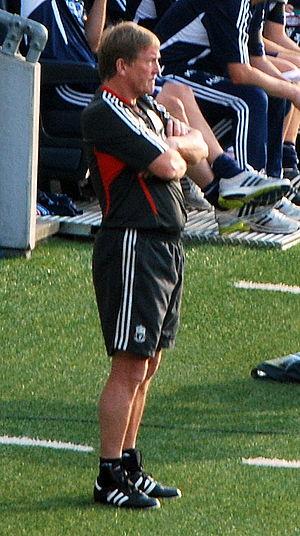
Cet article relate l'histoire du Liverpool Football Club, équipe de football fondée officiellement le 3 juin 1892, et basé dans la ville de Liverpool, dans le Nord-Ouest de l'Angleterre.
Stéphane Guivarc'h, né le 6 septembre 1970 à Concarneau, est un footballeur international français évoluant au poste d'attaquant dans les années 1990.